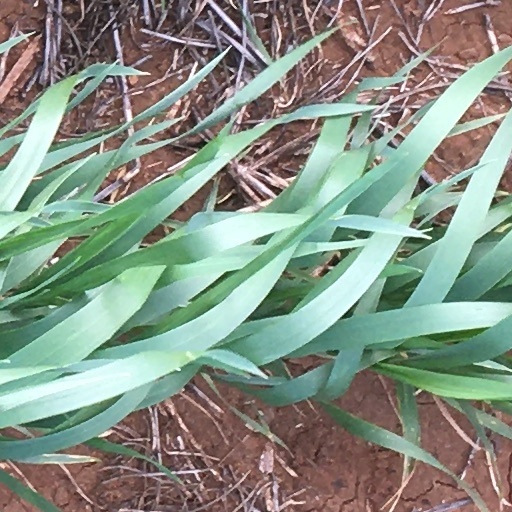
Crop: wheat